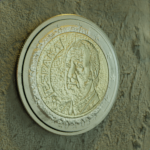
Coin value: 2euro
Country: es
Edition: 2003